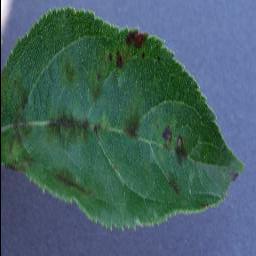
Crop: apple
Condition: scab